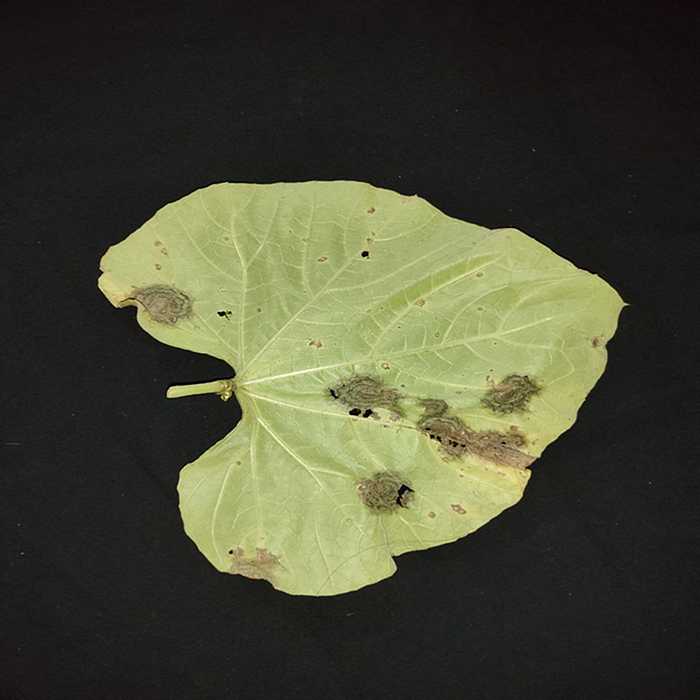
Plant: Bottle gourd
Label: Downey mildew